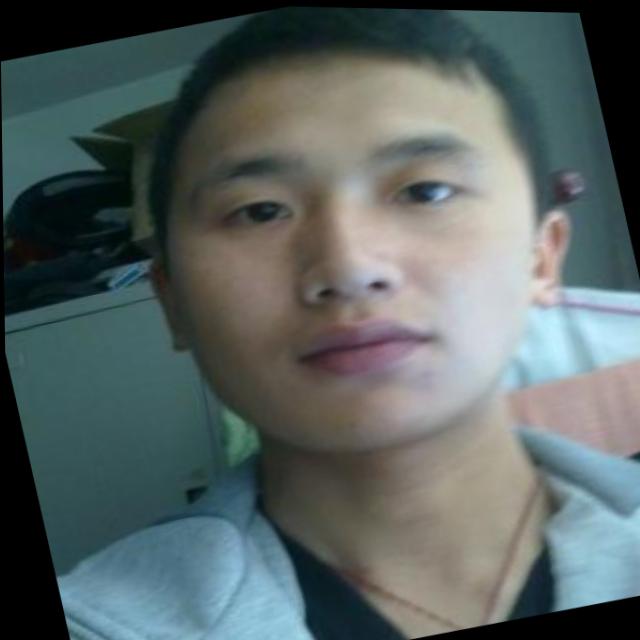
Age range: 21-44